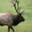
Label: deer